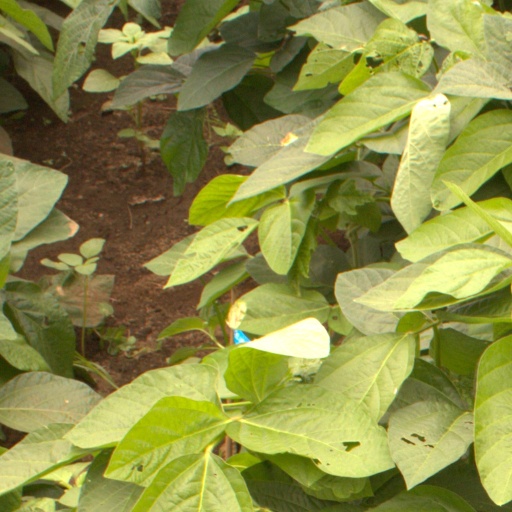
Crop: soybean